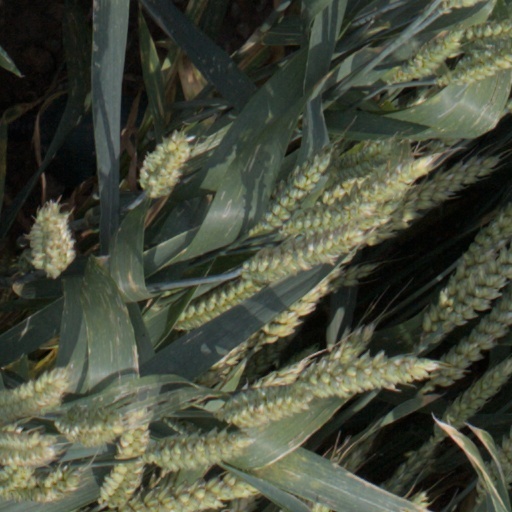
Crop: wheat